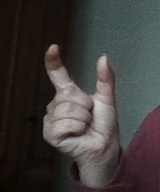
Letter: nun